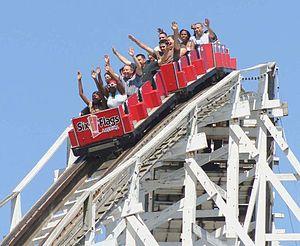
Six Flags America, est un parc d'attractions situé à Largo, près de Washington, au sud de Baltimore, dans le Maryland. Il appartient au groupe Six Flags. Il contient un parc aquatique nommé Six Flags Hurricane Harbor.
Les montagnes russes en bois sont, comme leur nom l'indique, des montagnes russes constituées de bois. Ce type de montagnes russes est la forme d'origine et reste apprécié des visiteurs par l'effet particulier du bois sous le passage des trains.
Beijing Shijingshan Amusement Park ouvert au public le 28 septembre.
The Wild One sont des montagnes russes en bois du parc Six Flags America, situé à Largo, dans le Maryland, aux États-Unis. Ce sont des montagnes russes en bois classiques avec beaucoup de bosses qui produisent des airtimes et une spirale de 450 degrés. Elles ont ouvert pour la première fois en 1917 au parc Paragon Park, situé à Hull, dans le Massachusetts sous le nom de Giant Coaster. Le parcours surprend souvent les passagers par sa grande douceur pour une attraction de cet âge.